Astana Cemetery

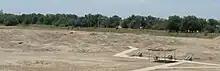
A view of the Astana Cemetery

The Astana Cemetery is an ancient cemetery southeast of Turpan, in Xinjiang, China, from the ancient city of Gaochang. It served mainly as the cemetery for the descendants of Chinese settlers in Gaochang from the 4th century to the first half of the 8th century. The complex covers and contains over 1,000 tombs. Due to the arid environment many important artifacts have been well preserved at the tombs, including natural mummies.